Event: Nepal Earthquake
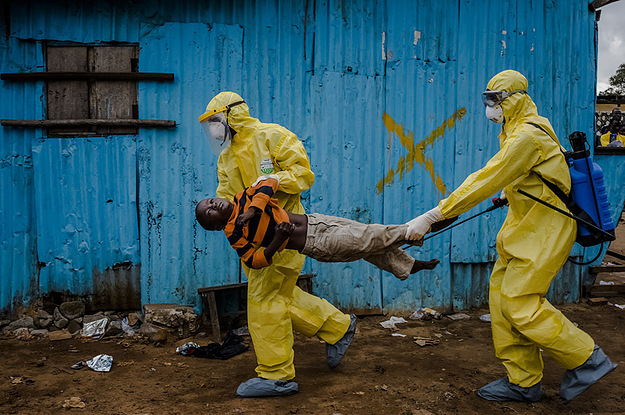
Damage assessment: no_damage